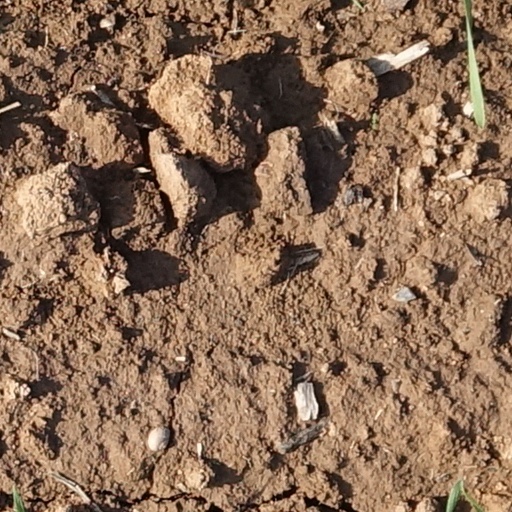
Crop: wheat